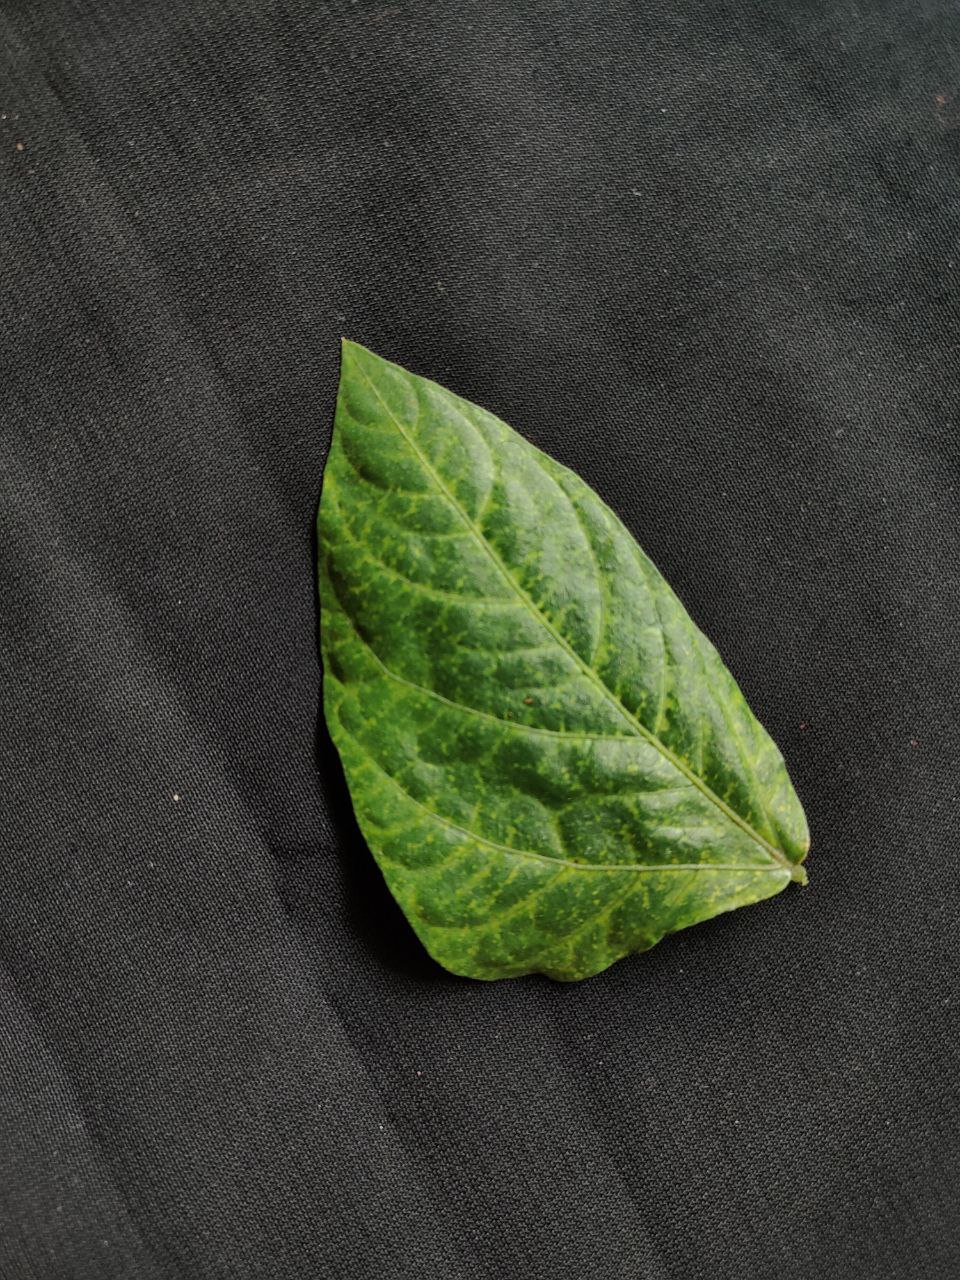
Crop: cowpea
Leaf condition: Mosaic Virus